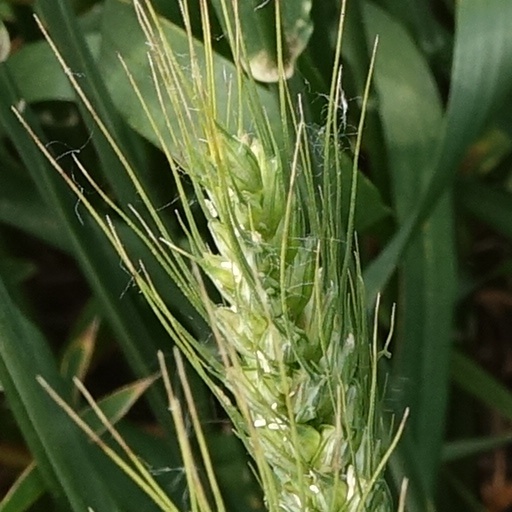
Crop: wheat